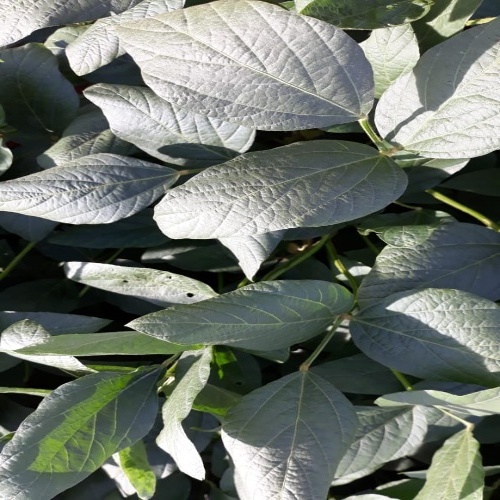
Label: Diabrotica_speciosa